Ousby

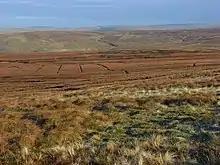
Ousby Fell

Ousby is located in Ousbydale about south of the village of Melmerby, near the A686 road. There is a fell in the Pennines named Ousby Fell.